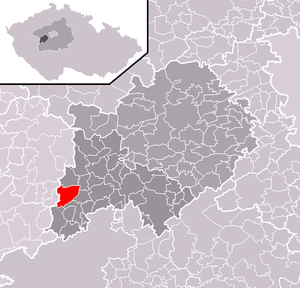
Újezd est une commune du district de Beroun, dans la région de Bohême-Centrale, en République tchèque. Sa population s'élevait à 669 habitants en 2020.